Mahdist State

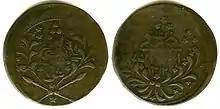
A 20 qurush coin minted during the reign of Abdallahi ibn Muhammad.

In 1881, Muhammad Ahmad proclaimed himself the Mahdi ("expected one"). Some of his most dedicated followers regarded him as directly inspired by Allah. He wanted Muslims to reclaim the Quran and hadith as the foundational sources of Islam, creating a just society. Specifically relating to Sudan, he claimed its poverty was a virtue and denounced worldly wealth and luxury. For Muhammad Ahmad, Egypt was an example of wealth leading to impious behavior. Muhammad Ahmad's calls for an uprising found great appeal among the poorest communities along the Nile, as it combined a nationalist, anti-Egyptian agenda with fundamentalist religious certainty.